Sloop-of-war

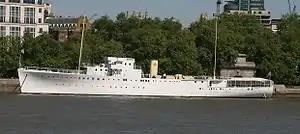
The . Launched in 1934, the vessel is now berthed on the Thames

During World War II, 37 ships of the were built for convoy escort duties. However, the warship-standards construction, propulsion and sophisticated armaments of the sloop of that time shared bottlenecks with destroyers and did not lend themselves to mass production on commercial shipyards, thus the sloop was supplanted by the corvette, and later the frigate, as the primary escort vessel of the Royal Navy. Built to mercantile standards and with (initially) simple armaments, these vessels, notably the and classes, were produced in large numbers for the Battle of the Atlantic. In 1948 the Royal Navy reclassified its remaining sloops and corvettes as frigates, even though the term sloop had been officially defunct for nine years.